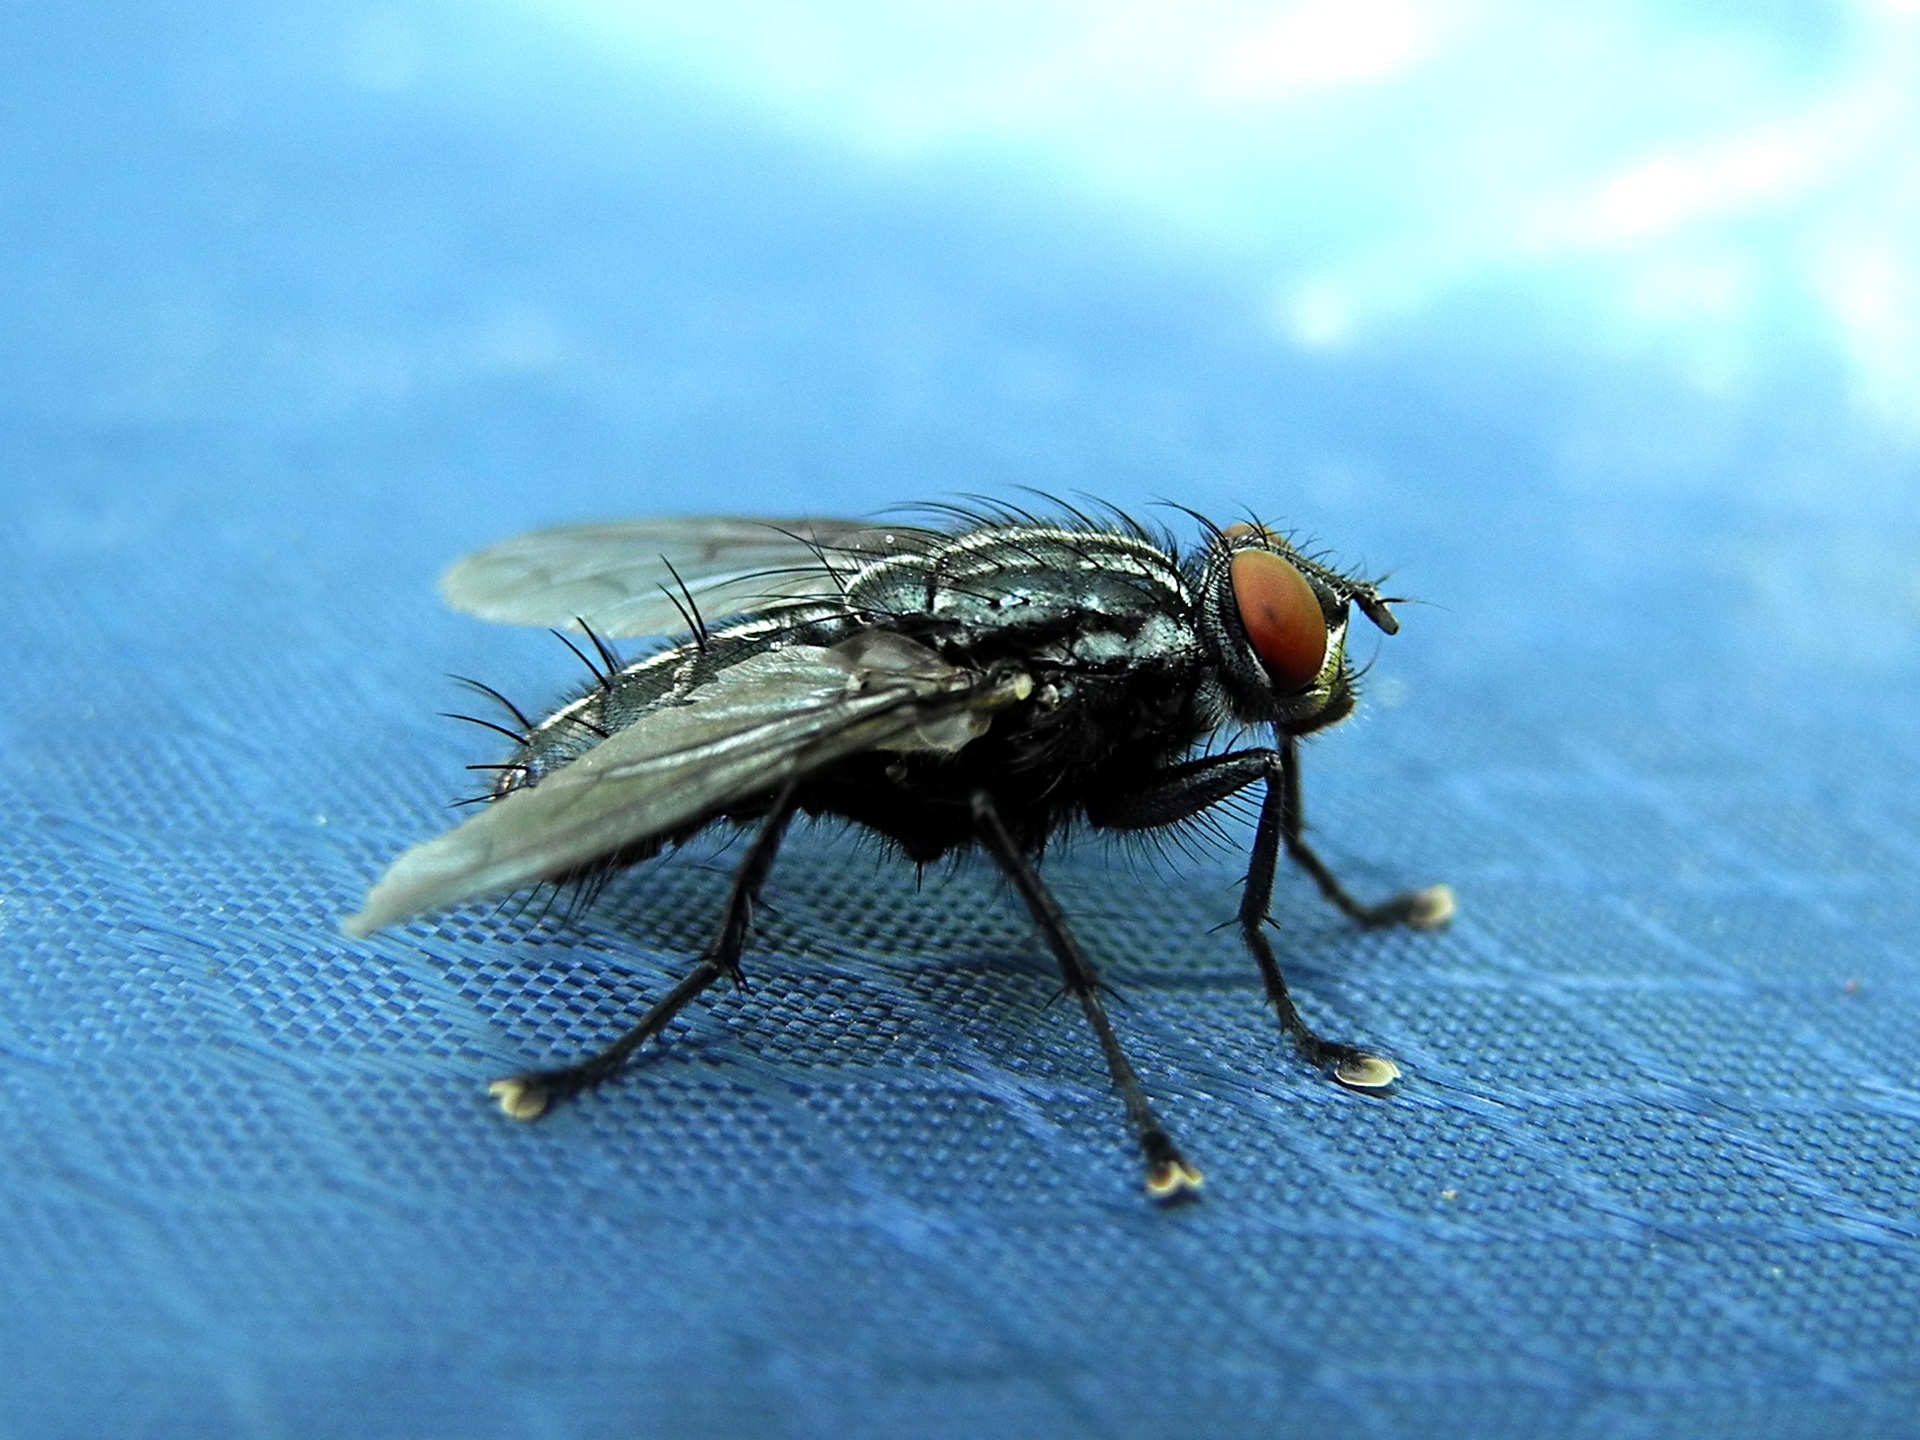
wing, photography, fly, insect, macro, fauna, invertebrate, close up, wings, pest, housefly, must, macro photography, arthropod